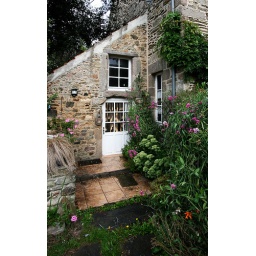
I love the flower and the window filled with a collection of wooden spoons.Summer vacation, 2009 in Normandy